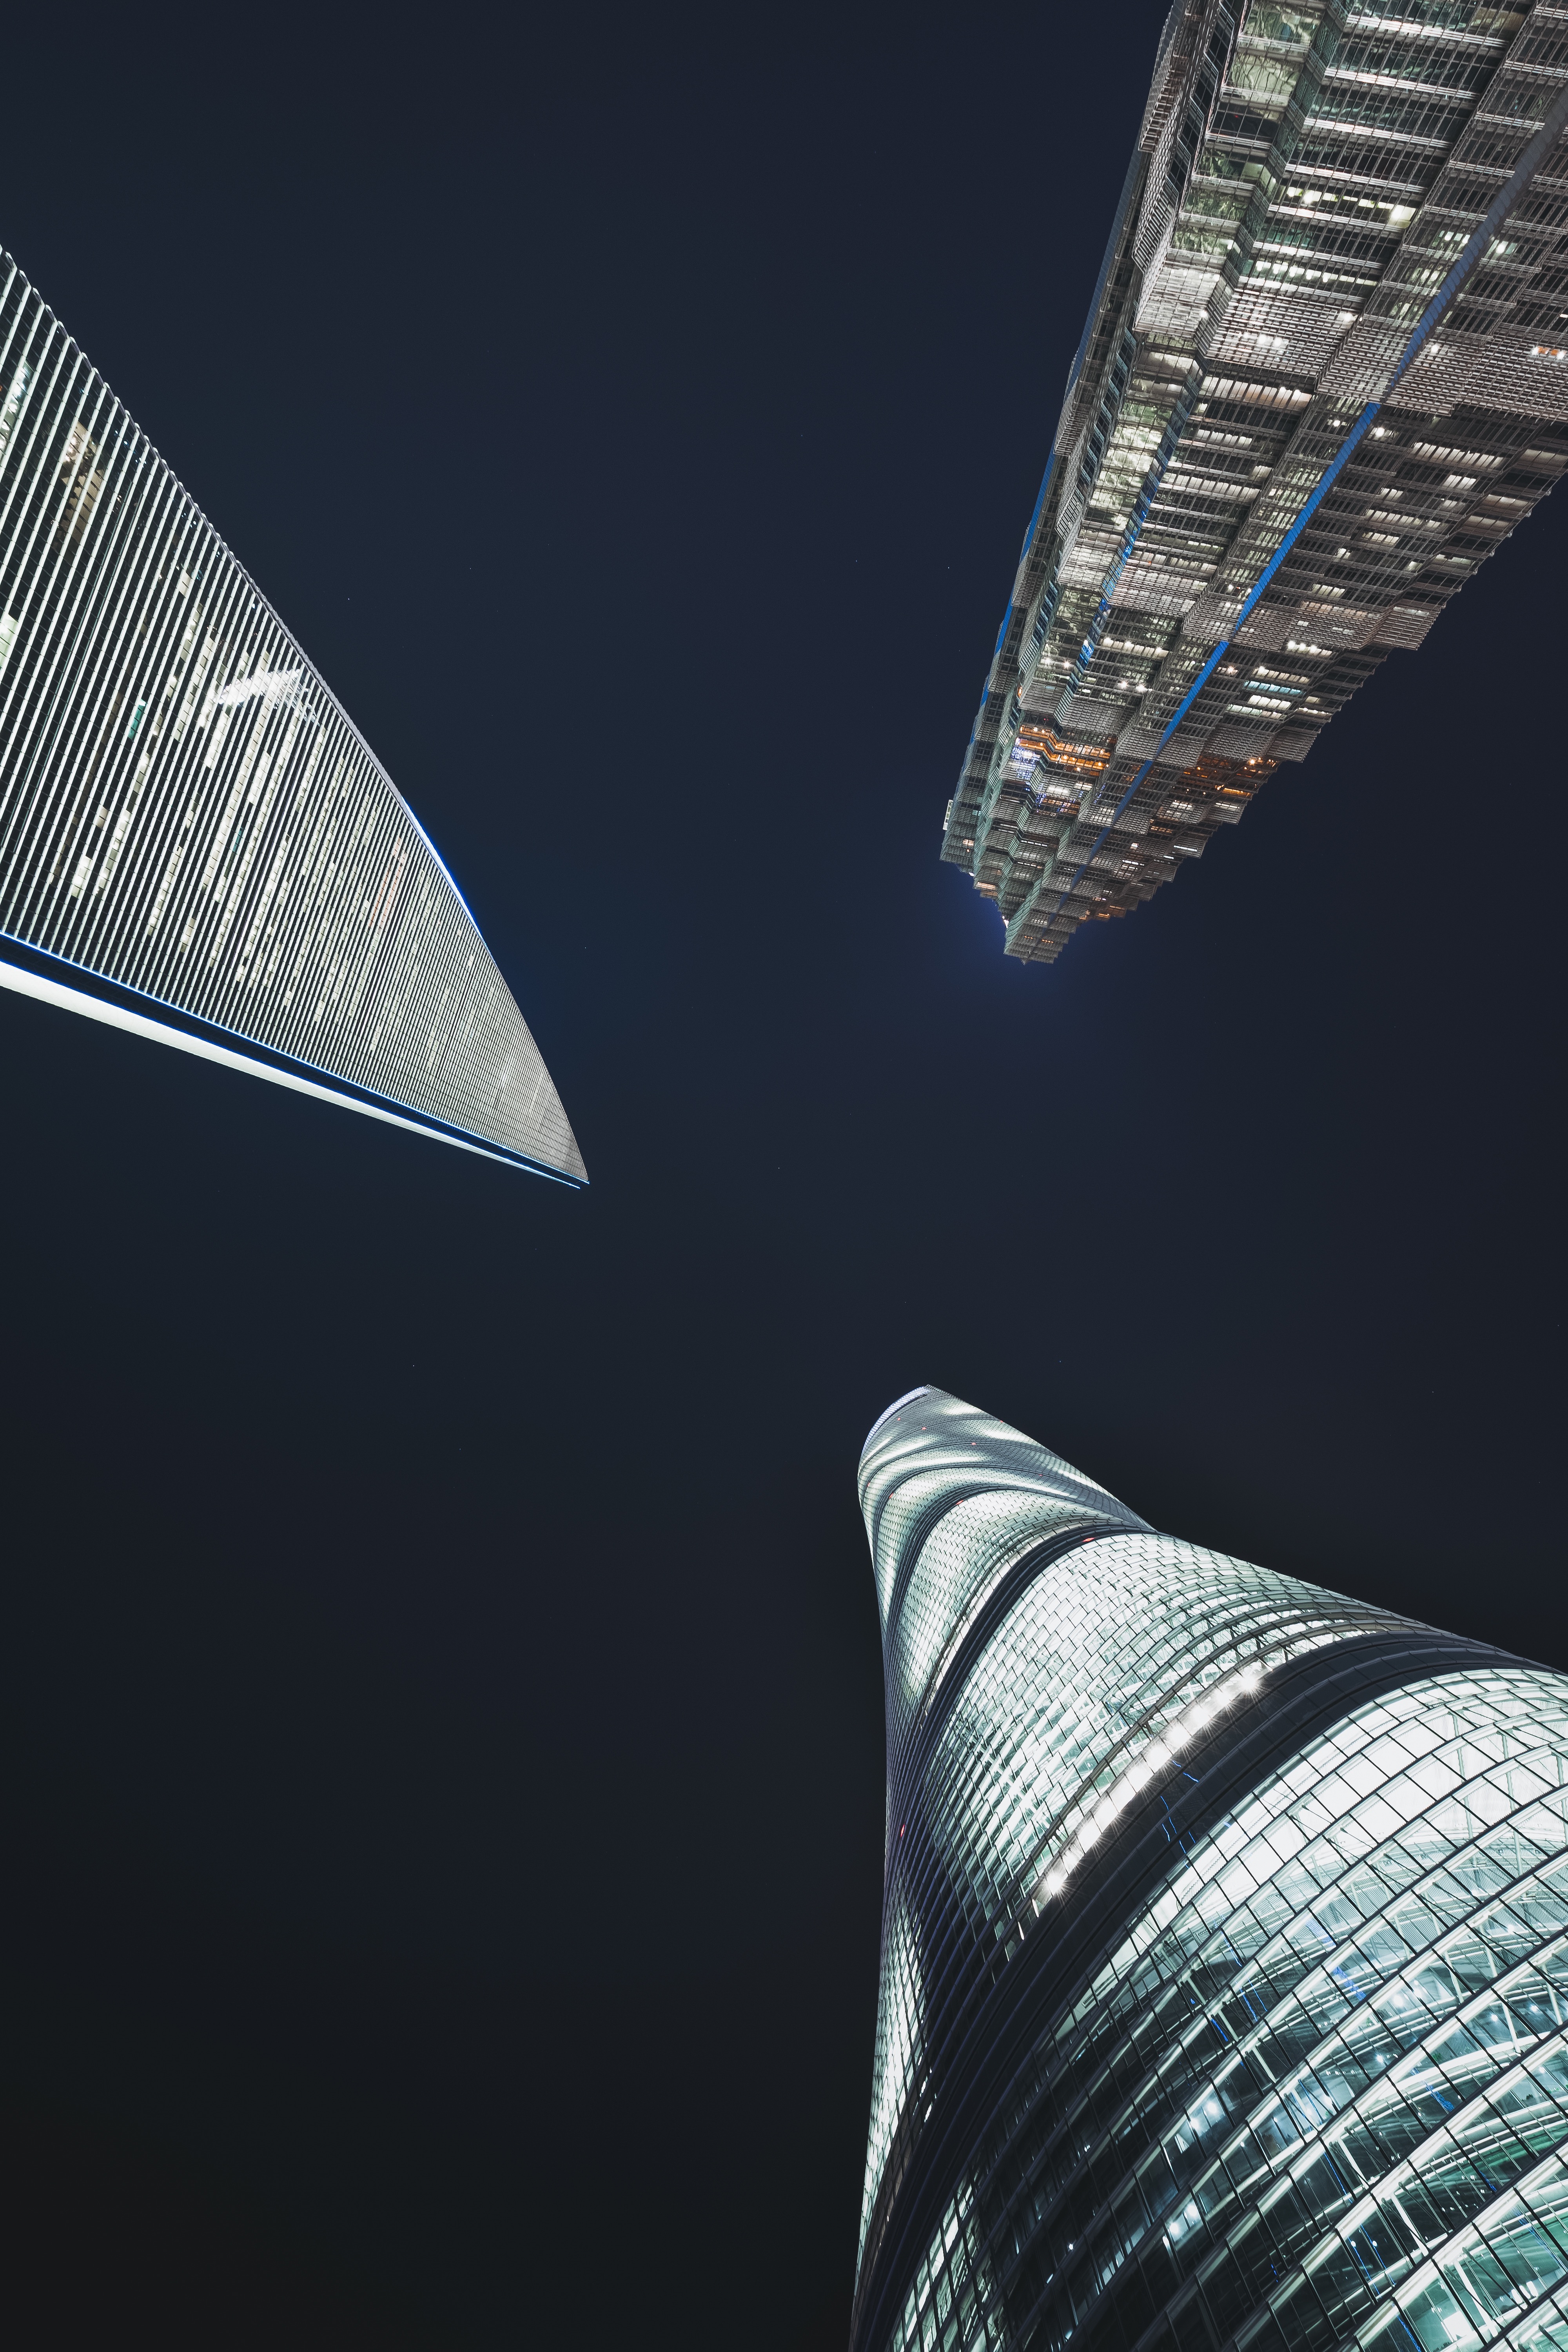
architecture, skyscraper, blue, sky, daytime, lighting, line, black and white, monochrome, tower, design, building, Material property, cloud, city, photography, stock photography, silver, symmetry, space, pattern, Colorfulness, Tints and shades, triangle, tower block, night, still life photography, ceiling